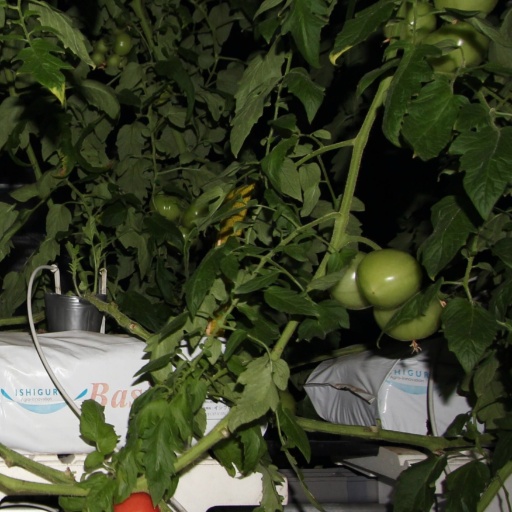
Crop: tomato